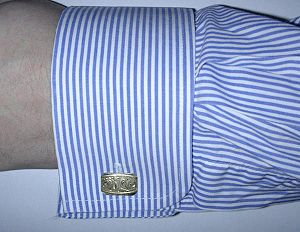
Manchet (beklædning)
Dobbeltmanchet med manchetknap af sølv.
Manchet er betegnelsen for den yderste del af skjorteærmet med knaphul og knap. På den finere skjorte er der som regel dobbeltmanchet, der er foldet bagover, så indersiden bliver synlig.